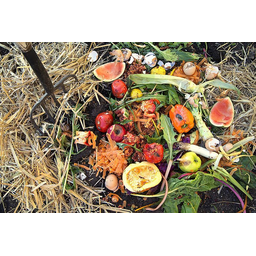
Label: trash